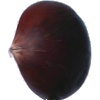
Label: Chestnut 1